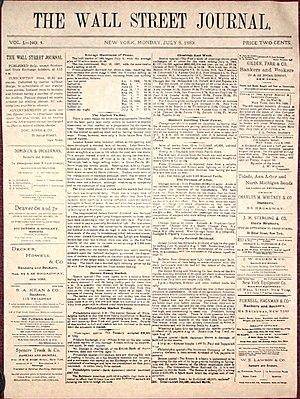
The Wall Street Journal est un quotidien national américain qui traite de l'actualité économique et financière sous un angle conservateur, créé à New York par Dow Jones and Company.